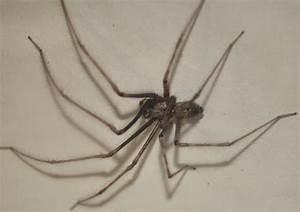
spider